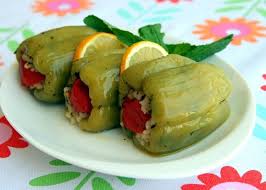
Yemek: biber_dolmasi